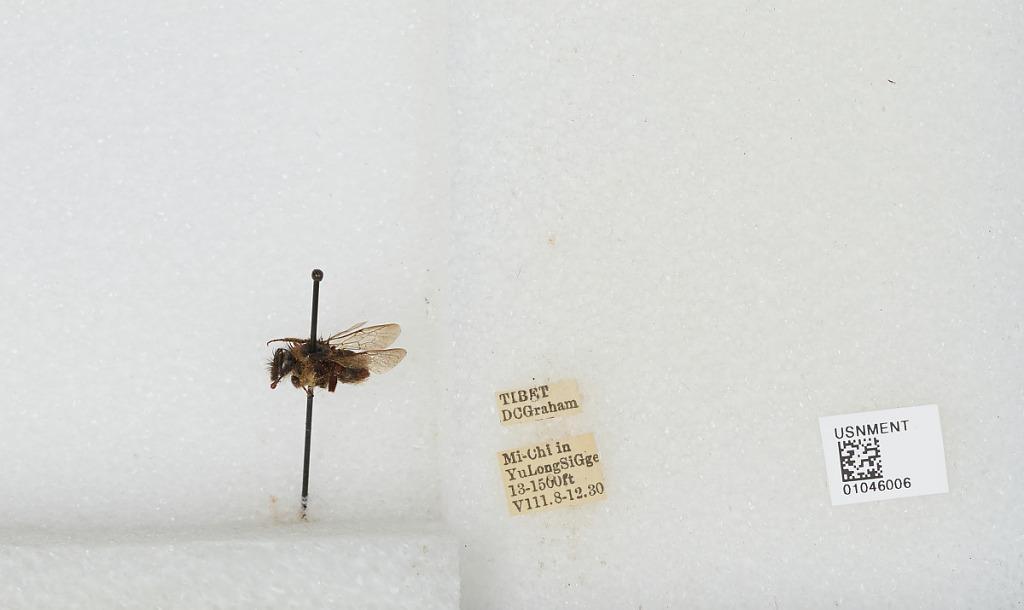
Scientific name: Bombus sp.
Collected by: D. Graham
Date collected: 1930-8-8
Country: China
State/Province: Tibet Autonomous Region
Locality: Mi-Chi in Yu Long Si Gge